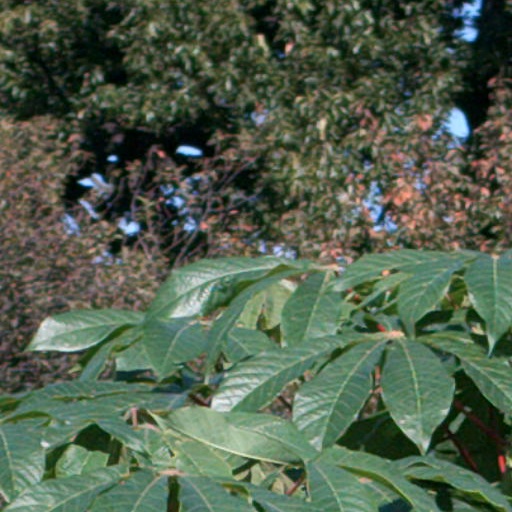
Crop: cassava